2015 Swiss Federal Council election

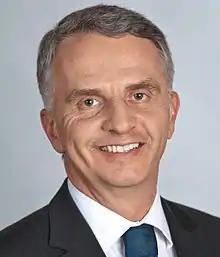
Federal Councillor Didier Burkhalter

Didier Burkhalter (FDP.The Liberals) was reelected in the first round of voting.